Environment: lab
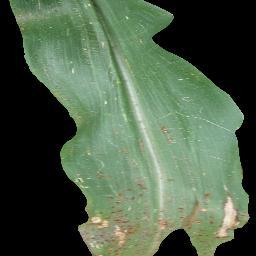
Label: common_rust